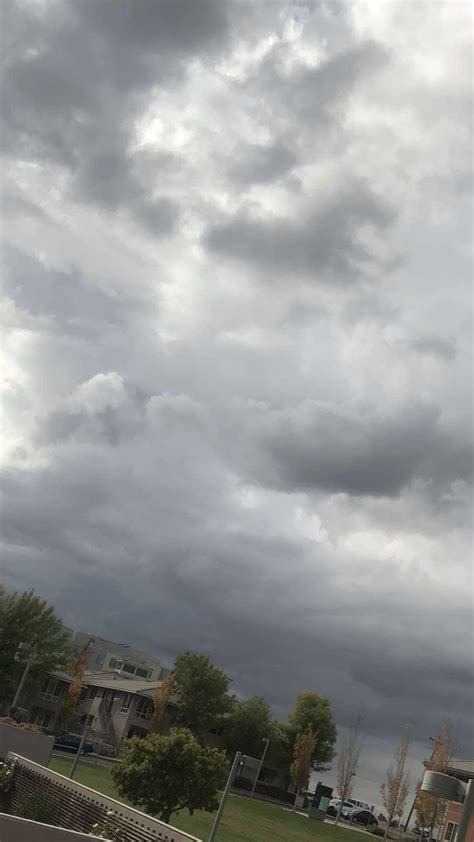
Weather: cloudy or overcast